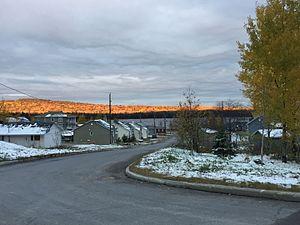
Rue Atikamekw à Manawan
Les Attikameks ou Atikamekws, historiquement francisé en Attikamègues, appelés Têtes-de-Boule ou Poisson-blanc par les colons français et dont l'endonyme est Atikamekw Nehirowisiw, sont un peuple autochtone du Québec au Canada.
Nitaskinan, dont le nom signifie « Notre terre » en langue atikamekw, est le territoire du peuple Atikamekw. Il englobe pratiquement toute la Mauricie au Québec et déborde sur les régions adjacentes. Le 8 septembre 2014, le Conseil de la Nation atikamekw a déclaré unilatéralement la souveraineté de la nation atikamekw sur le Nitaskinan. La démarche vise principalement à obtenir un droit de regard sur les projets d'exploitation des ressources naturelles ainsi qu'à mettre en valeur l'identité atikamekw.
Les Atikamekw de Manawan sont une Première Nation Atikamekw du Québec au Canada. Ils vivent principalement dans la communauté atikamekw de Manawan, une réserve indienne située dans Lanaudière. En 2016, ils ont une population inscrite totale de 2 892 membres. Ils sont gouvernés par le Conseil Atikamekw de Manawan et sont affiliés au Conseil de la Nation Atikamekw.